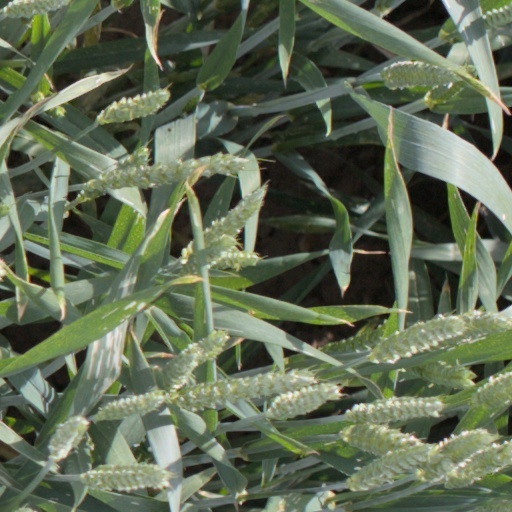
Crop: wheat